Sidi Moussa Tannery

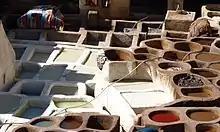
The tanning vats

Local tradition holds that the Sidi Moussa Tannery is the oldest in the city and that, along with the Chouara Tannery further east, it dates from the city's foundation by Idris II (beginning of the 9th century). The "Rawd al-Qirtas", a historical chronicle, makes more definitive reference to the Sidi Moussa Tannery's existence in the early 12th century. The tanneries are built on the site of water source (called "'Ayn ad-Debbaghin") that emerges at this location.